LMS Coronation Class

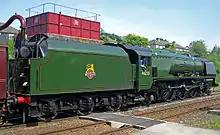
Preserved No. 46233 "Duchess of Sutherland" hauls a steam special gleaming in its BR "passenger" Brunswick Green.

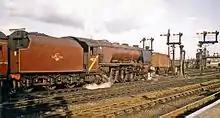
In 1964, No. 46238 "City of Carlisle" shows off its coat of LMR Maroon. It also sports a yellow 'line prohibition' stripe.

The decision to adopt blue as the standard colour was subsequently reversed and Locomotive green was introduced in November 1951 with No. 46232 "Duchess of Montrose". Between October 1955 and December 1957, all 38 locomotives carried it concurrently, the only livery the entire class carried.